Asylum confinement of Christopher Smart

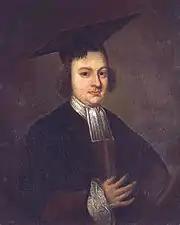
Christopher Smart

The English poet Christopher Smart (1722–1771) was confined to mental asylums from May 1757 until January 1763. Smart was admitted to St Luke's Hospital for Lunatics, Upper Moorfields, London, on 6 May 1757. He was taken there by his father-in-law, John Newbery, although he may have been confined in a private madhouse before then. While in St Luke's he wrote "Jubilate Agno" and "A Song to David", the poems considered to be his greatest works. Although many of his contemporaries agreed that Smart was "mad", accounts of his condition and its ramifications varied, and some felt that he had been committed unfairly.